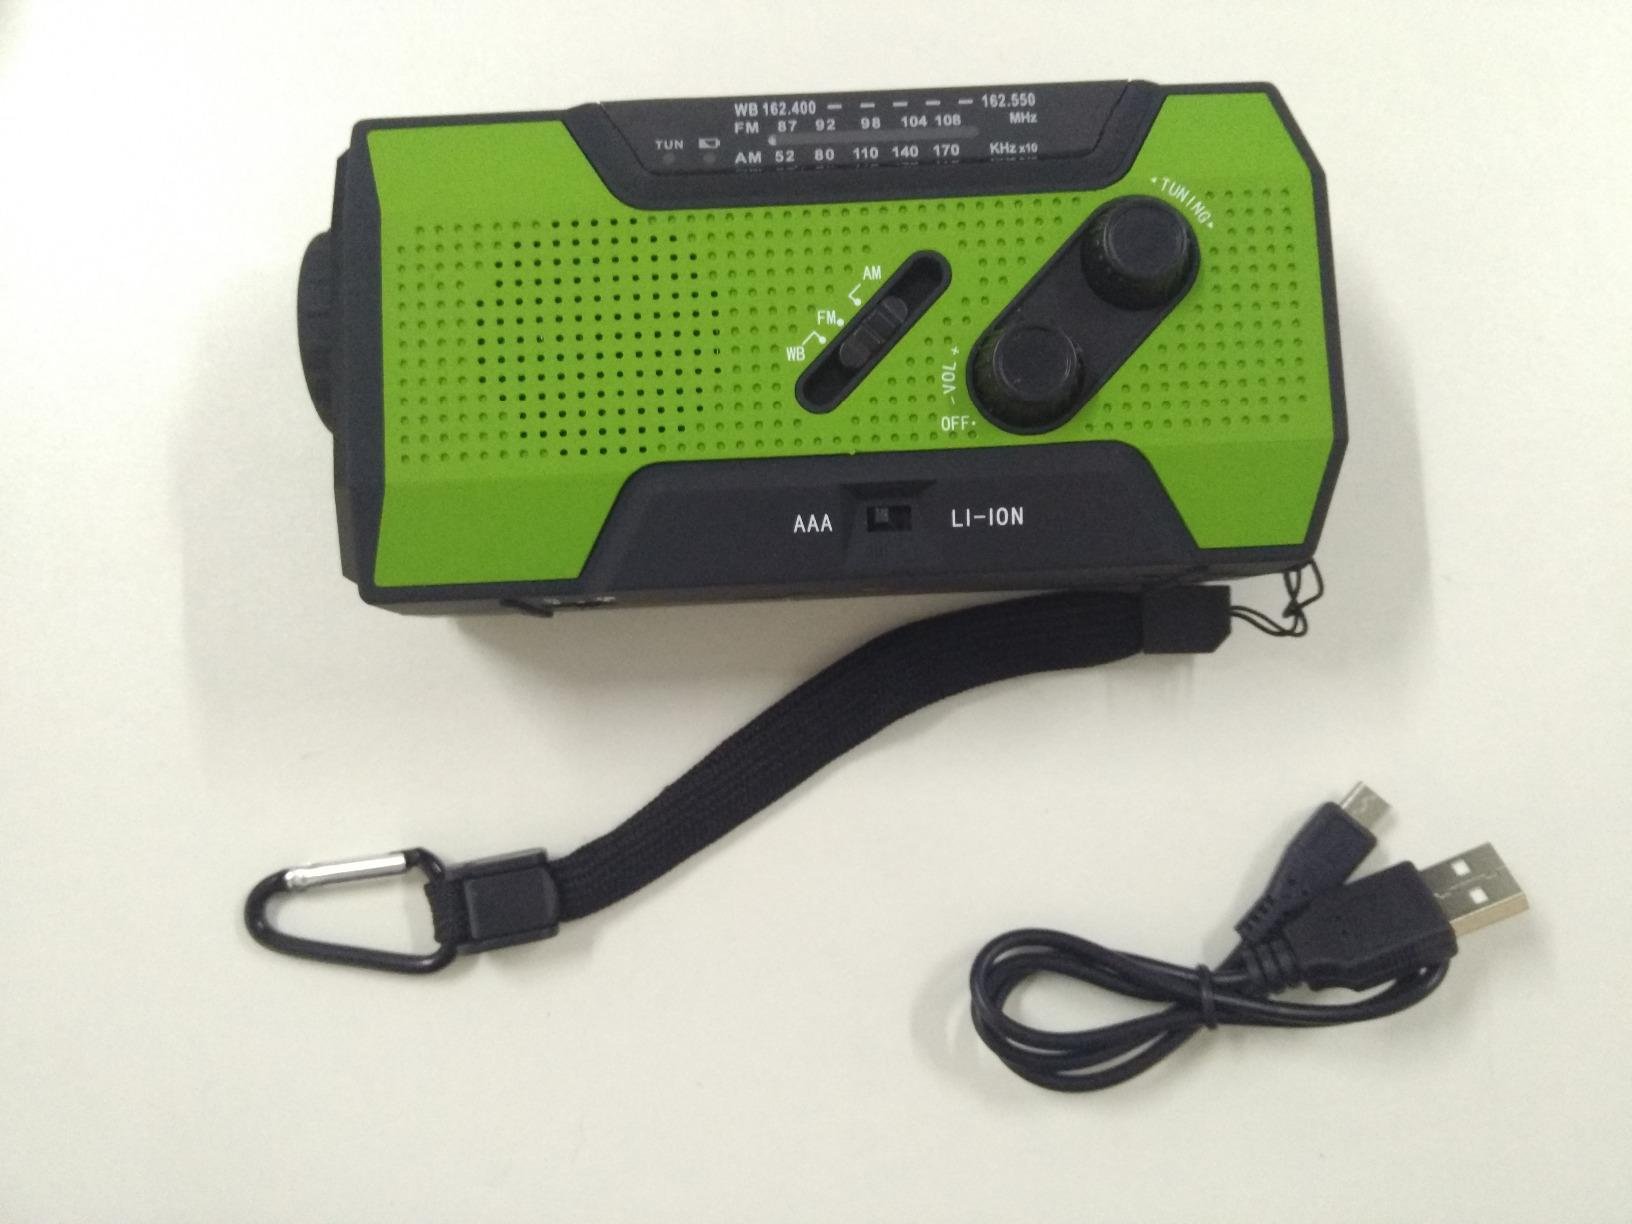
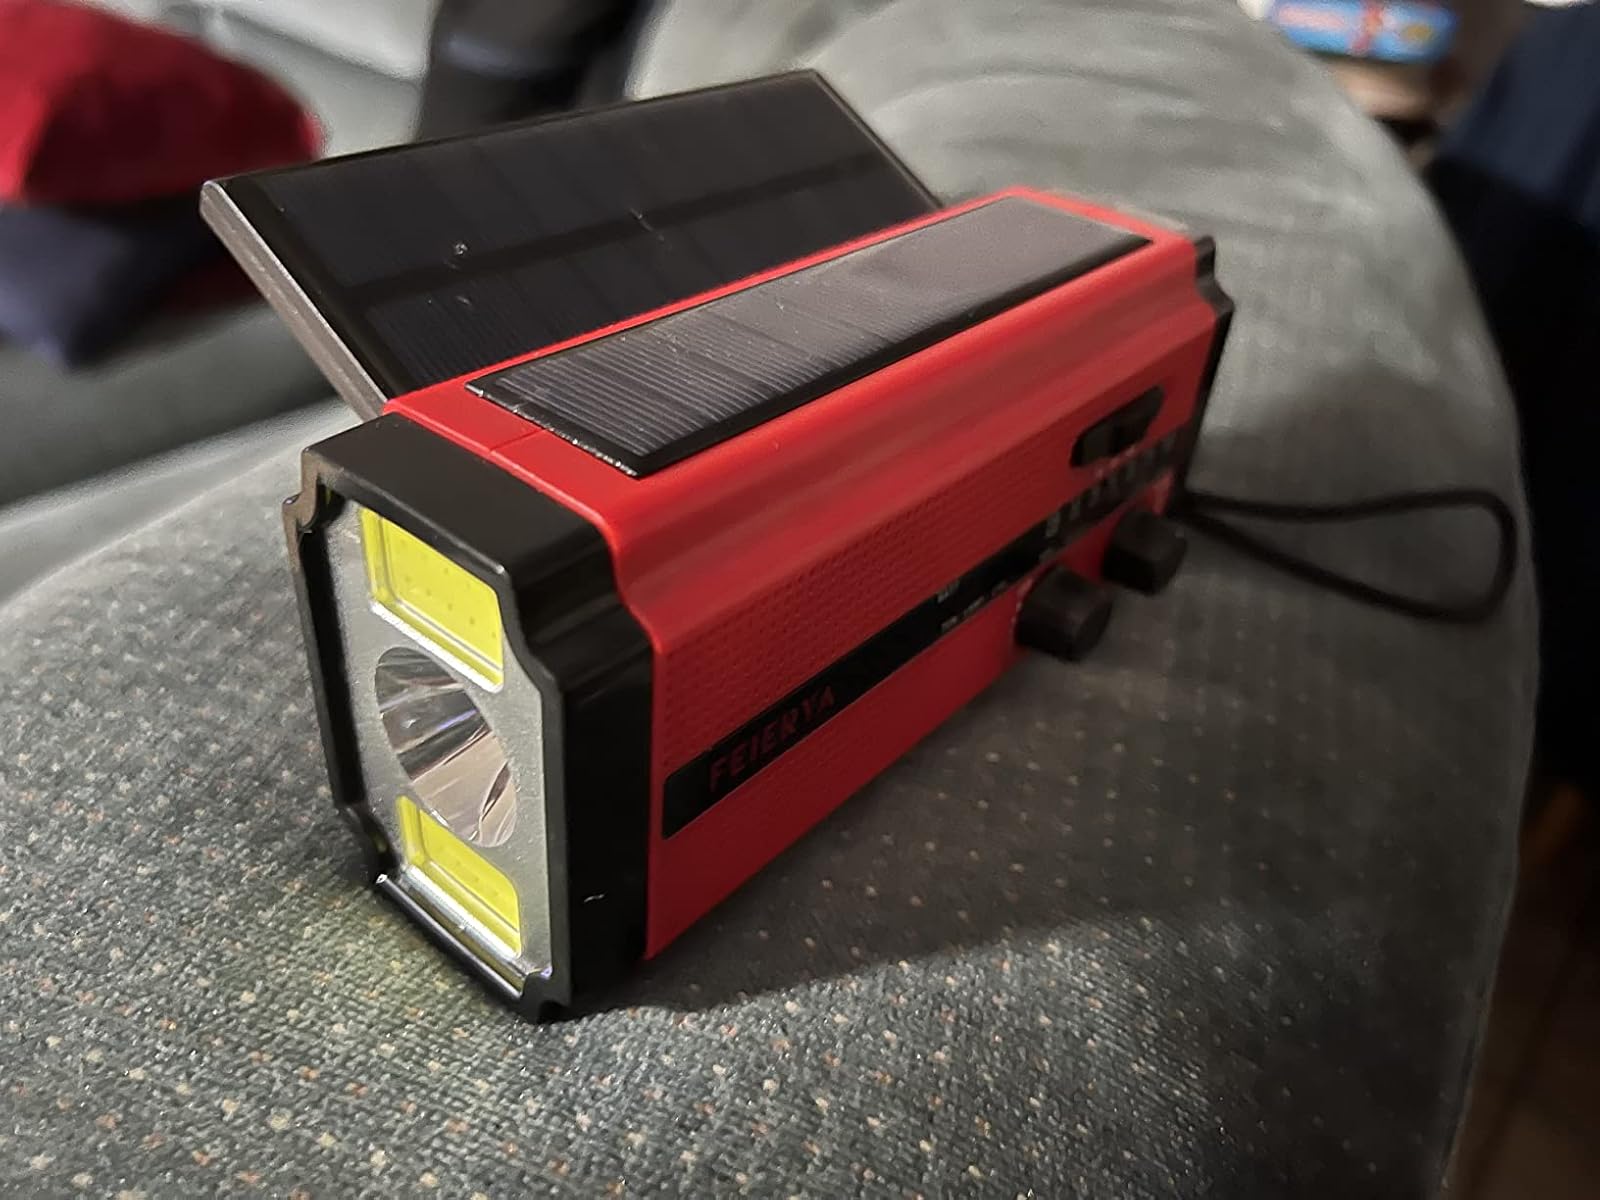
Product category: radio
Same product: no